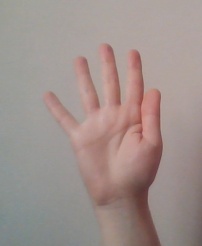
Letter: sheen